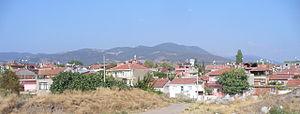
İznik est à la fois une ville et un district administratif dans la province de Bursa en Turquie.